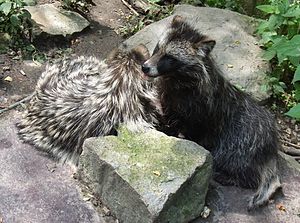
Mårhund / Udseende
Mårhund
Mårhunden er et dyr i hundefamilien, der oprindeligt kun levede i Østasien. Denne art er den eneste i slægten Nyctereutes.